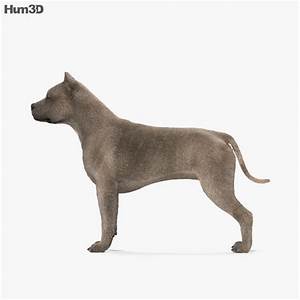
Label: cane